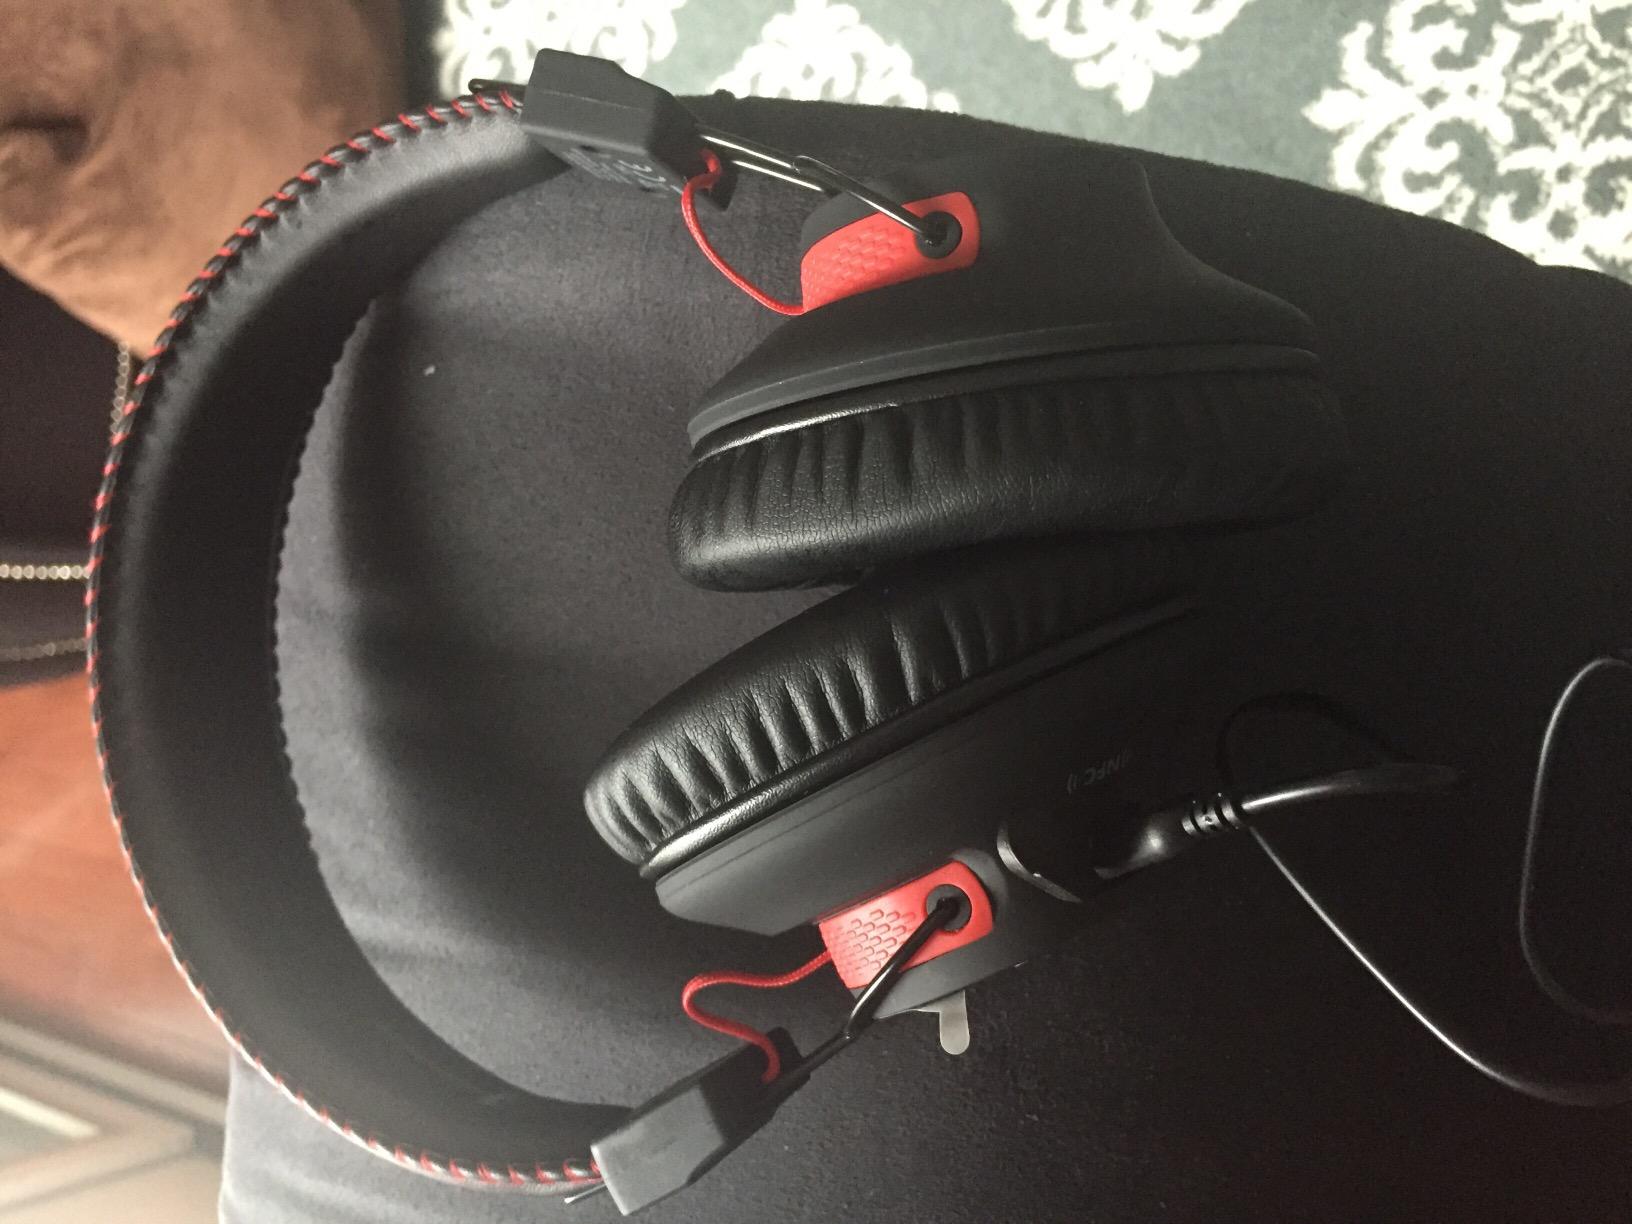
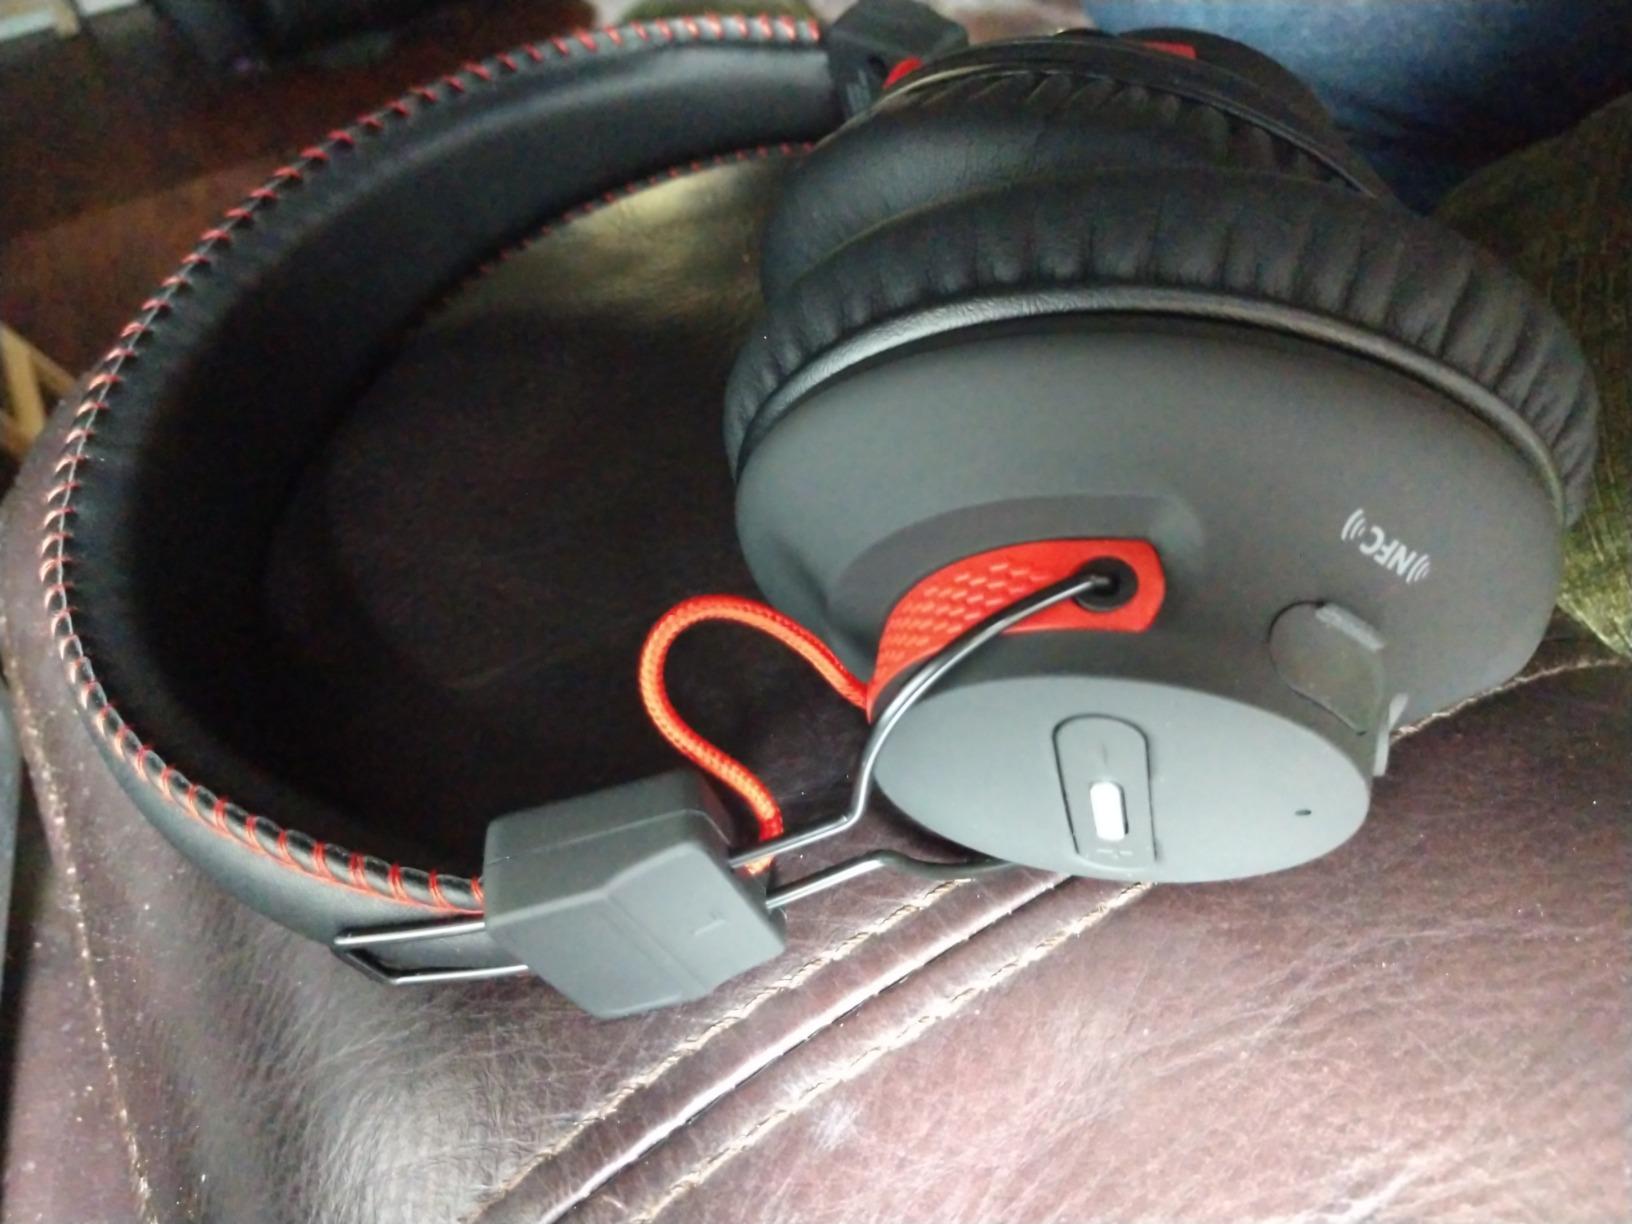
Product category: headphones
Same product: yes